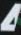
Number: 4